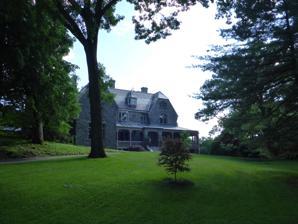
Building: William E. Dodge House
Country: United States of America
Year built: 1863
Historic house in the Bronx, New York United States historic place William E. Dodge House U.S. National Register of Historic Places New York City Landmark No. 0672 William E. Dodge House, June 2013 Show map of New York City Show map of New York Show map of the United States Location 690 W. 247th St., Bronx, New York Coordinates 40°53′41″N 73°54′47″W / 40.894787°N 73.913162°W / 40.894787; -73.913162 Area less than one acre Built 1863 Architect Renwick, James Architectural style Gothic, Tudor Gothic NRHP reference No. 77000934 NYCL No. 0672 Significant dates Added to NRHP August 28, 1977 Designated NYCL October 13, 1970 William E. Dodge House , also known as Greyston Conference Center, is a historic home located in the Hudson Hill section of Riverdale in the Bronx in New York City .  It was built in 1863 and designed by architect James Renwick Jr. It is a 2 + 1 ⁄ 2 -story masonry structure in the Gothic Revival style.  It was built for copper tycoon William E. Dodge Jr. (1832–1903) as a summer residence and expanded in 1892 as a year-round suburban home.  It was formally dedicated on May 27, 1963, as the Greyston Conference Center, of Teachers College, Columbia University . It was listed on the National Register of Historic Places in 1977. See also List of New York City Designated Landmarks in The Bronx National Register of Historic Places in Bronx County, New York References